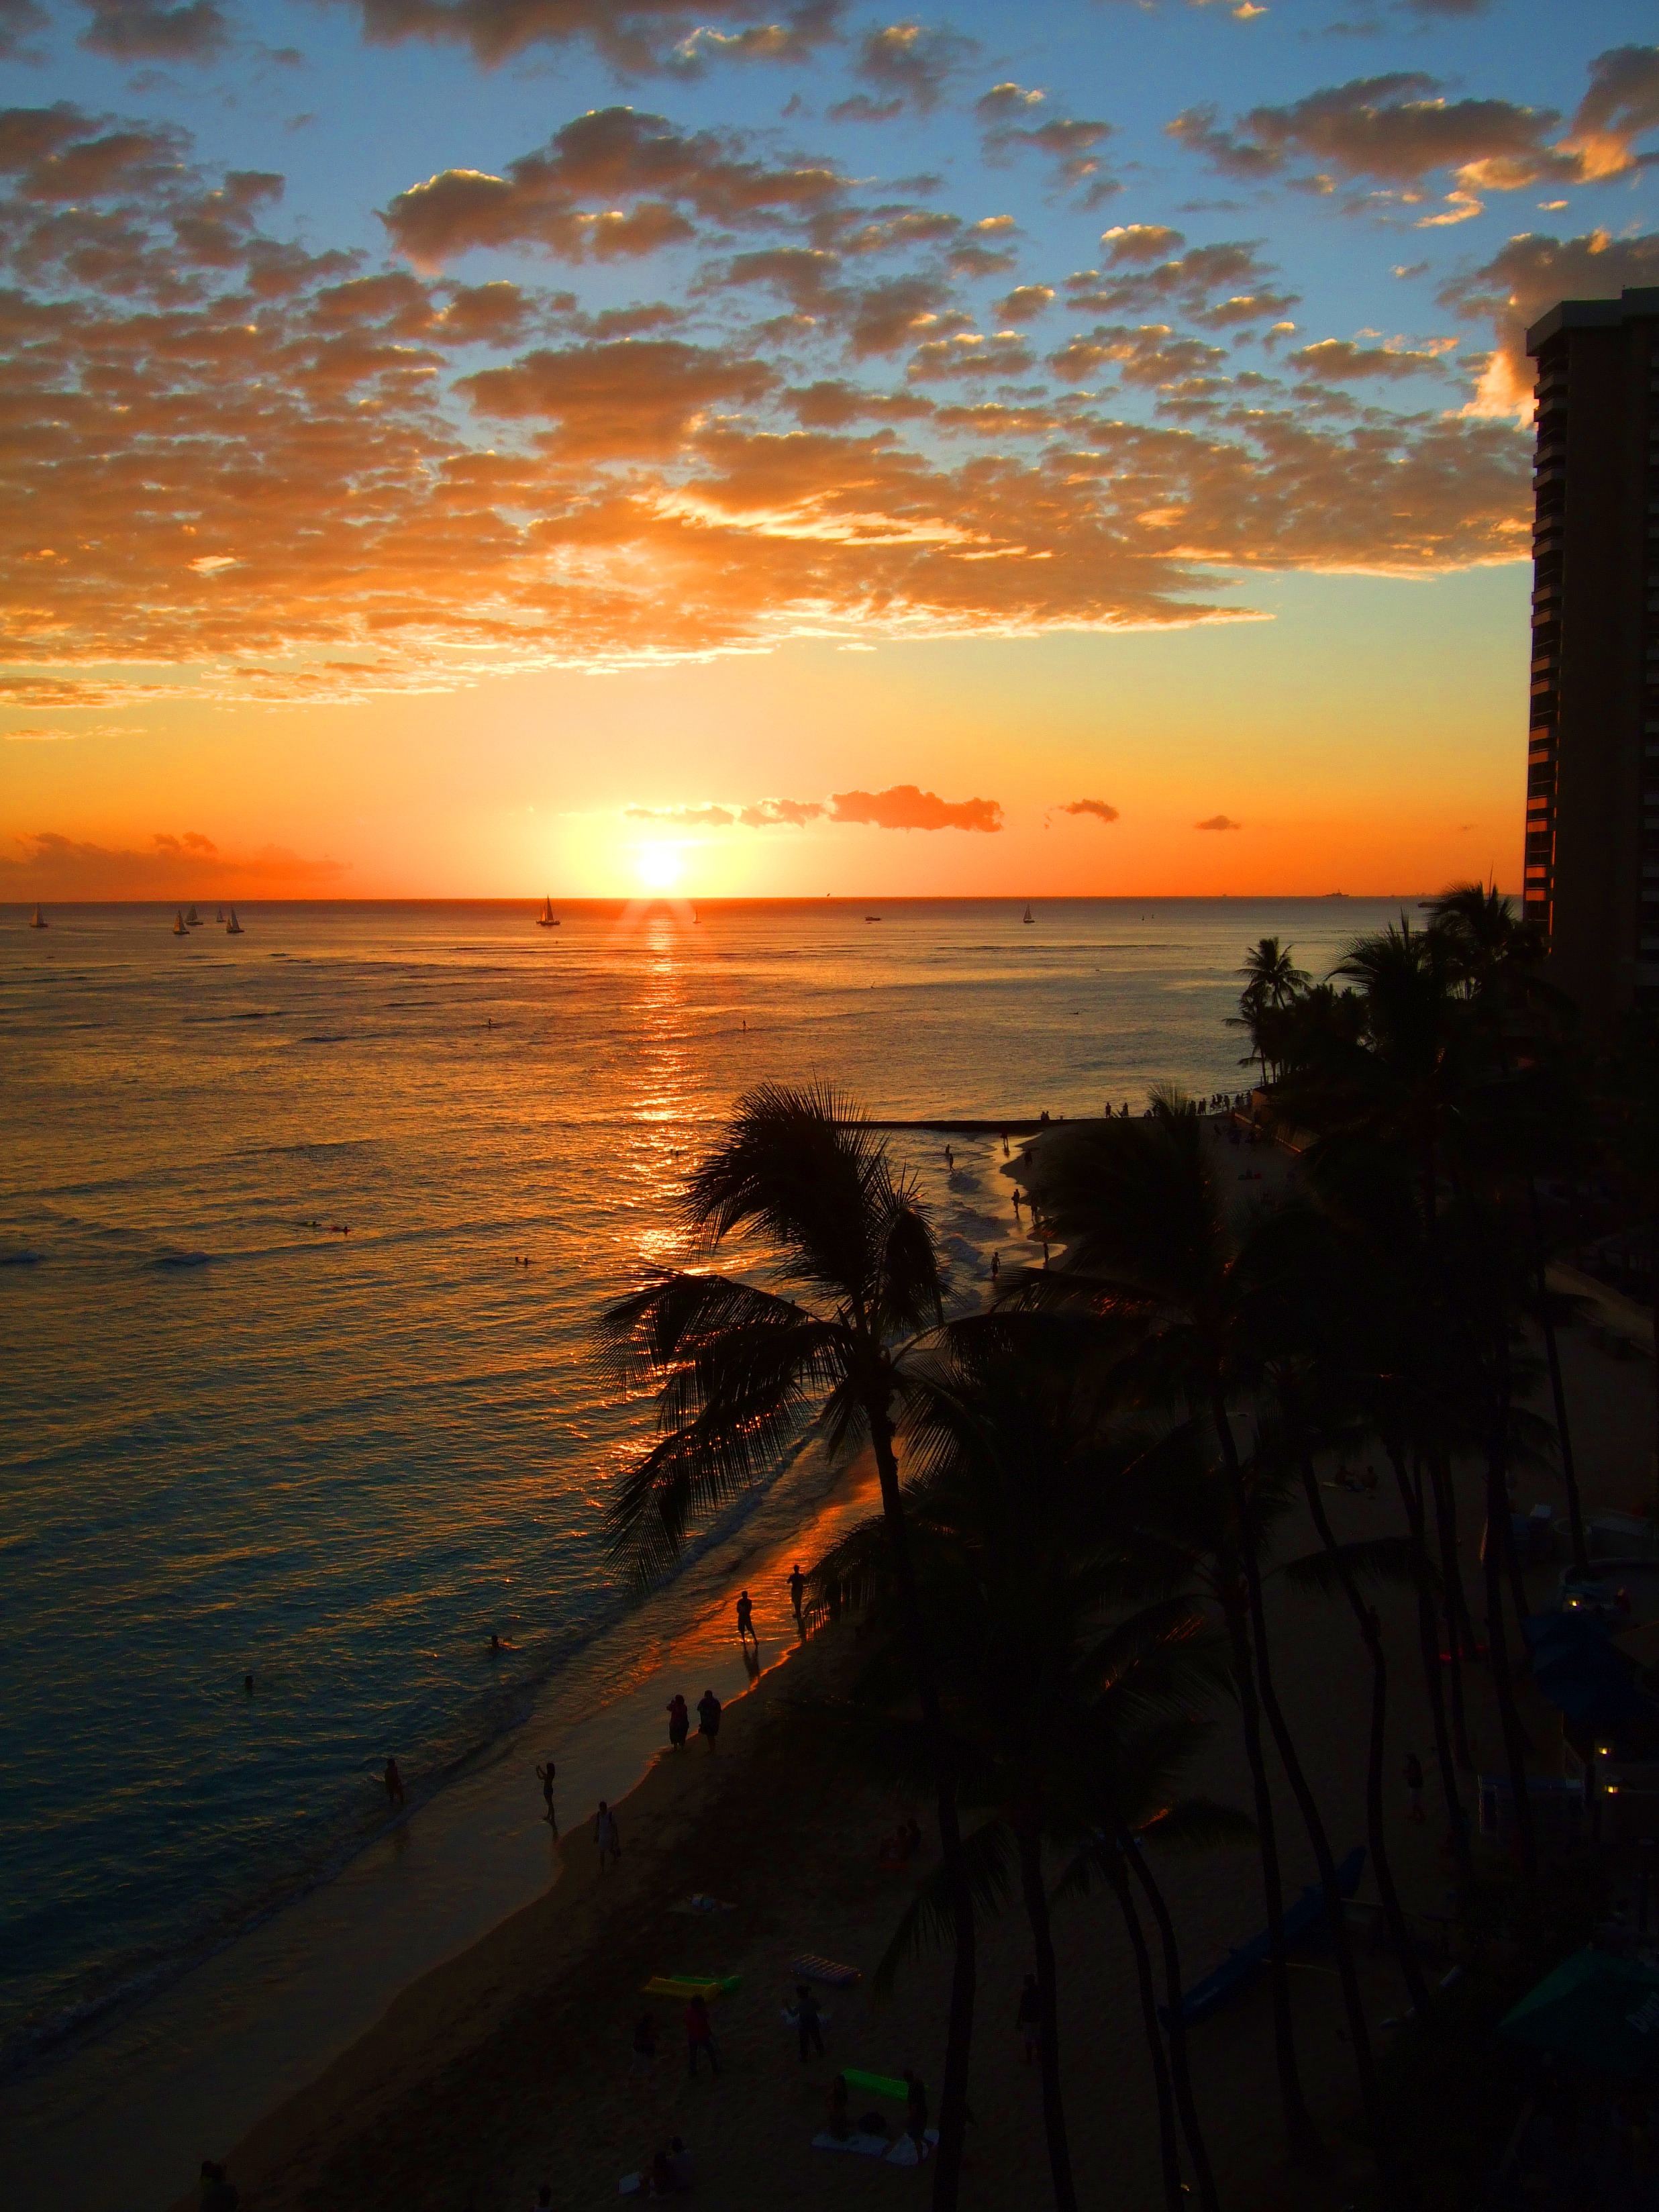
beach, sea, coast, ocean, horizon, cloud, sky, sun, sunrise, sunset, sunlight, morning, wave, dawn, dusk, evening, reflection, hawaii, afterglow, waikiki beach, island of oahu